Evacuations of civilians in Japan during World War II

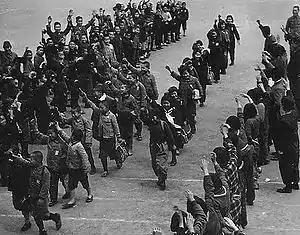
Schoolchildren being evacuated in August, 1944

About 8.5 million Japanese civilians were displaced from their homes between 1943 and 1945 as a result of air raids on Japan by the United States Army Air Forces (USAAF) during the Pacific War. These evacuations started in December 1943 as a voluntary government program to prepare the country's main cities for bombing raids by evacuating children, women and the elderly to rural towns. After American bombers started to devastate entire cities in 1945, millions more civilians fled to the countryside.